John H. Rush

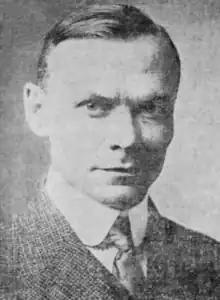
Rush pictured in "The Boston Globe", 1915

John Harlan "Speedy" Rush (1874 – August 31, 1958) was an American football player and coach and track athlete. He served as the head football coach at Princeton University from 1915 to 1916 and at Cornell University in 1919, compiling career college football record of 15–9. Rush was born in Waterloo, Iowa. He played football at Grinell College as a halfback before entering Princeton in 1897. At Princeton Rush ran track, worked as a newspaper correspondent, and attended football practice. Rush graduated from Princeton in 1898 and relocated to Cleveland, Ohio, where he coached football and a number of other sports at University School, a private preparatory school. Rush died at the age of 84, on August 31, 1958, at his daughter's home in Garden City, New York.